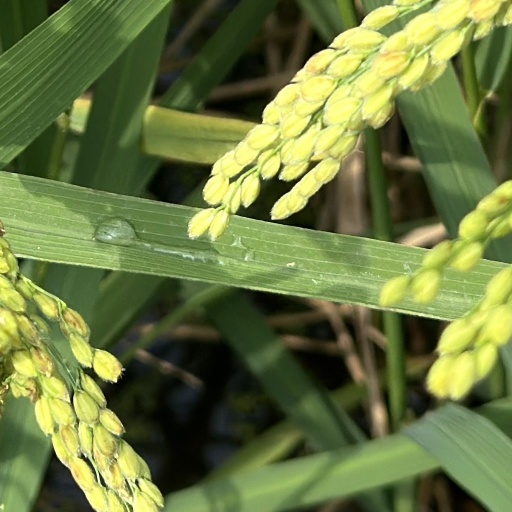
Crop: rice